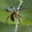
Label: spider